Panguipulli

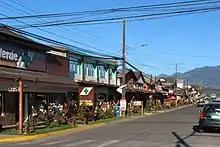
Calle Martínez de Rozas en Panguipulli

Panguipulli (Mapudungun for "hill of the puma") is a city and commune in Valdivia Province, southern Chile, administered by the Municipality of Panguipulli. It is located on the western edge of Panguipulli Lake, and is on a moraine in the Chilean Central Valley. Most of the commune lies on Andean mountains and valleys.